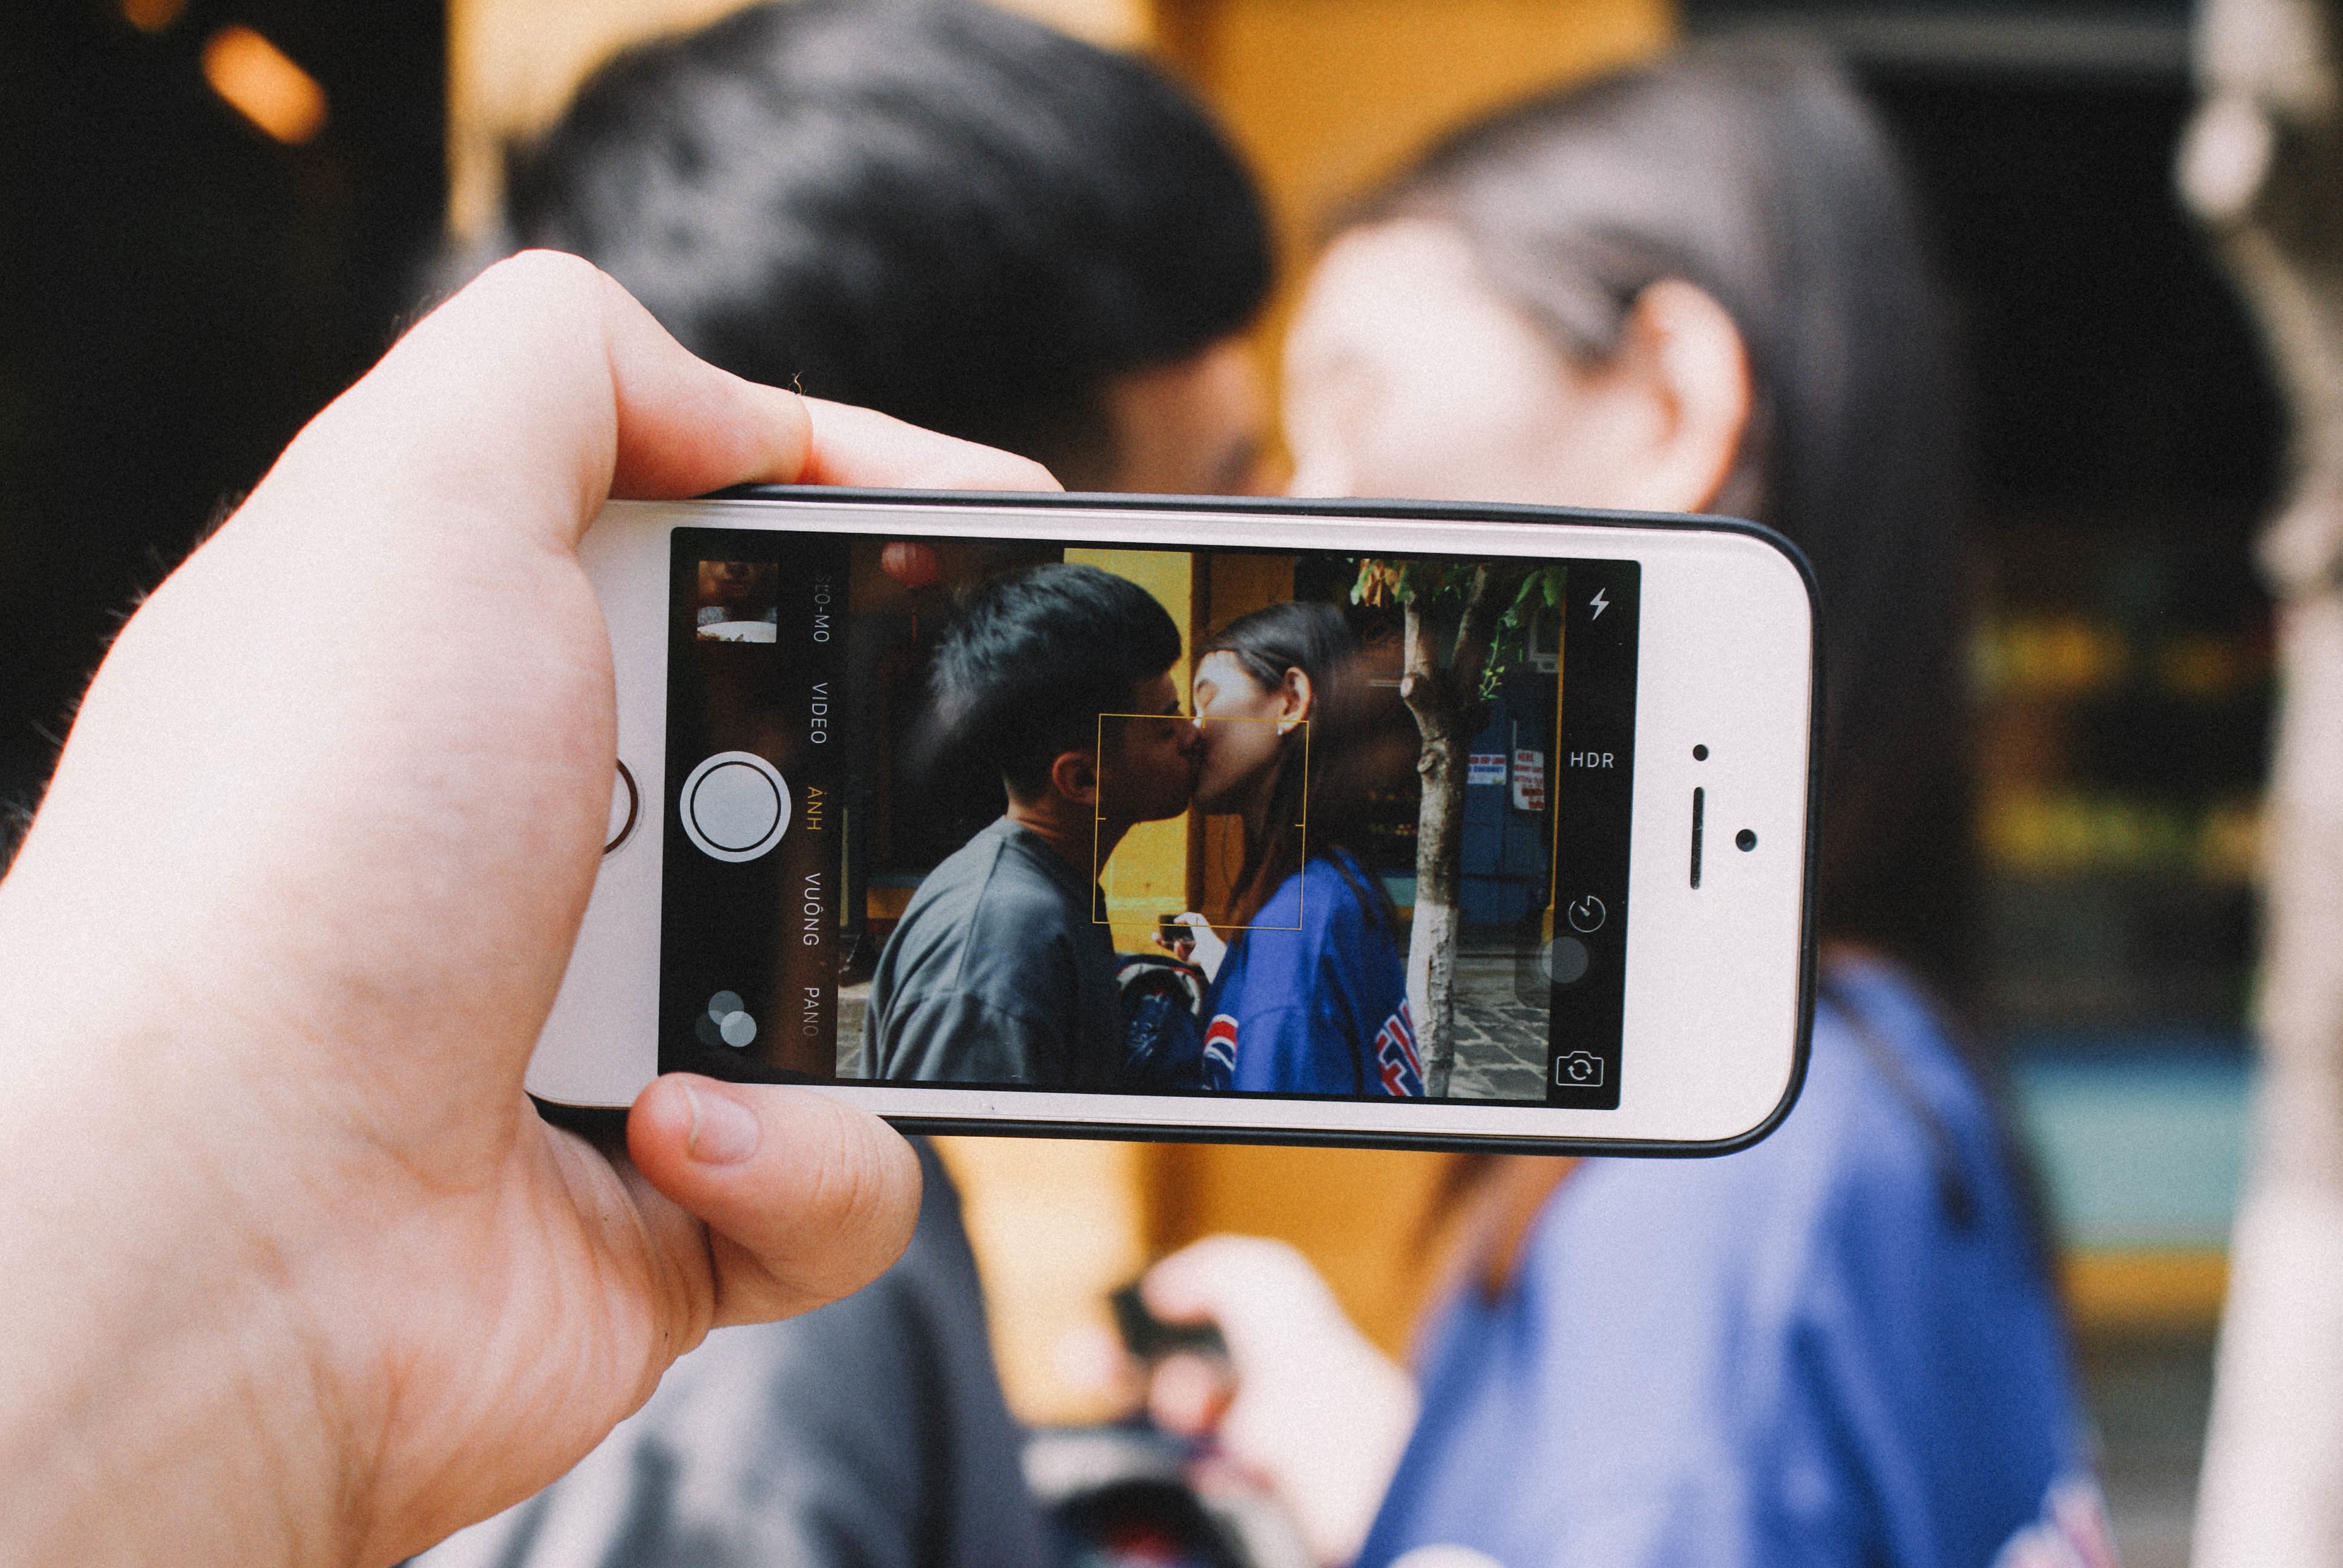
person, technology, photography, gadget, mobile phone, photograph